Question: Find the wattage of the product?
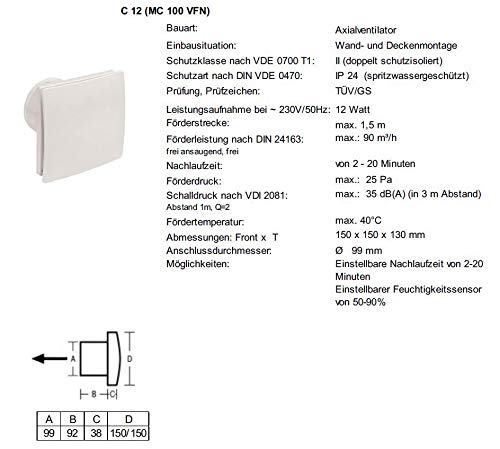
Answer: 12.0 watt